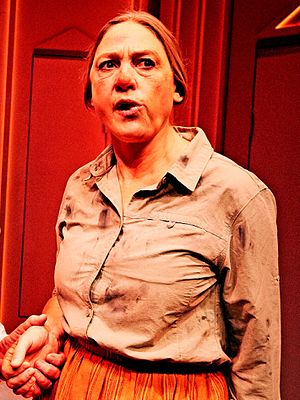
Mette Horn
Mette Horn i Den politiske kandestøber, 2017.
Mette Agnete Horn er en dansk skuespillerinde, der blev uddannet fra Aarhus Teater i 1991, har medvirket i flere satiriske tv-programmer og er medlem af teatergruppen Emmas Dilemma. I tv har man desuden set hende i serierne Rejseholdet, Hotellet og som moren Agnete i serien Max.